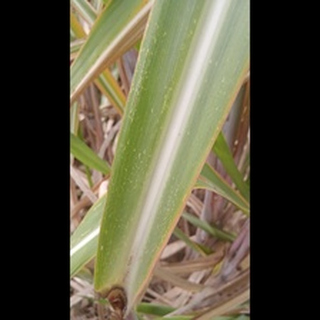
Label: sugarcane_mosaic